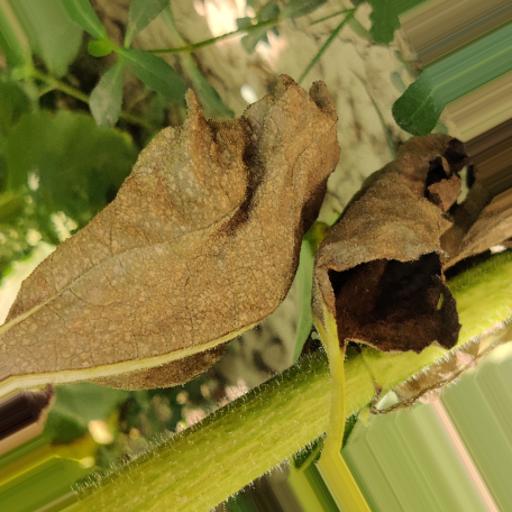
Label: Leaf_scars